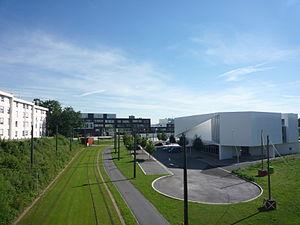
Anzin, Nord, Nord-Pas-de-Calais, France.
La ligne T1 du tramway de Valenciennes est une ligne de tramway entrée en service en 2006, originellement sous le nom de Ligne 1 puis Ligne A entre 2010 et 2014, pour enfin redevenir Ligne T1.